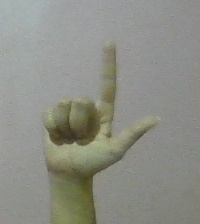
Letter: laam